Thomas the Slav

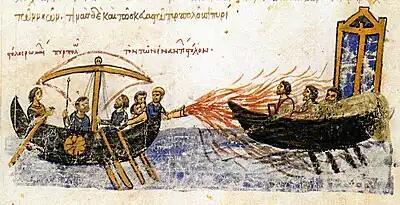
Michael's fleet destroys Thomas's ships using Greek fire. Miniature from the "Madrid Skylitzes".

Thomas exploited this small victory for all it was worth, widely proclaiming that he had defeated Michael's troops "by land and sea". He sent messages to the themes of Greece, whose support had been lukewarm until that point, demanding additional ships. The themes responded forcefully, sending their squadrons, allegedly numbering 350 vessels, to join him. Thus reinforced, Thomas decided to launch a two-pronged assault against Constantinople's sea walls, with his original fleet attacking the wall of the Golden Horn, and the new fleet attacking the south coast, looking towards the Sea of Marmara. Michael, however, did not remain idle: his own fleet attacked the thematic force soon after it arrived at its anchorage in Byrida. Using Greek fire, the imperial fleet destroyed many of the rebel vessels and captured most of the remaining ships. Only a few managed to escape and rejoin Thomas's forces.